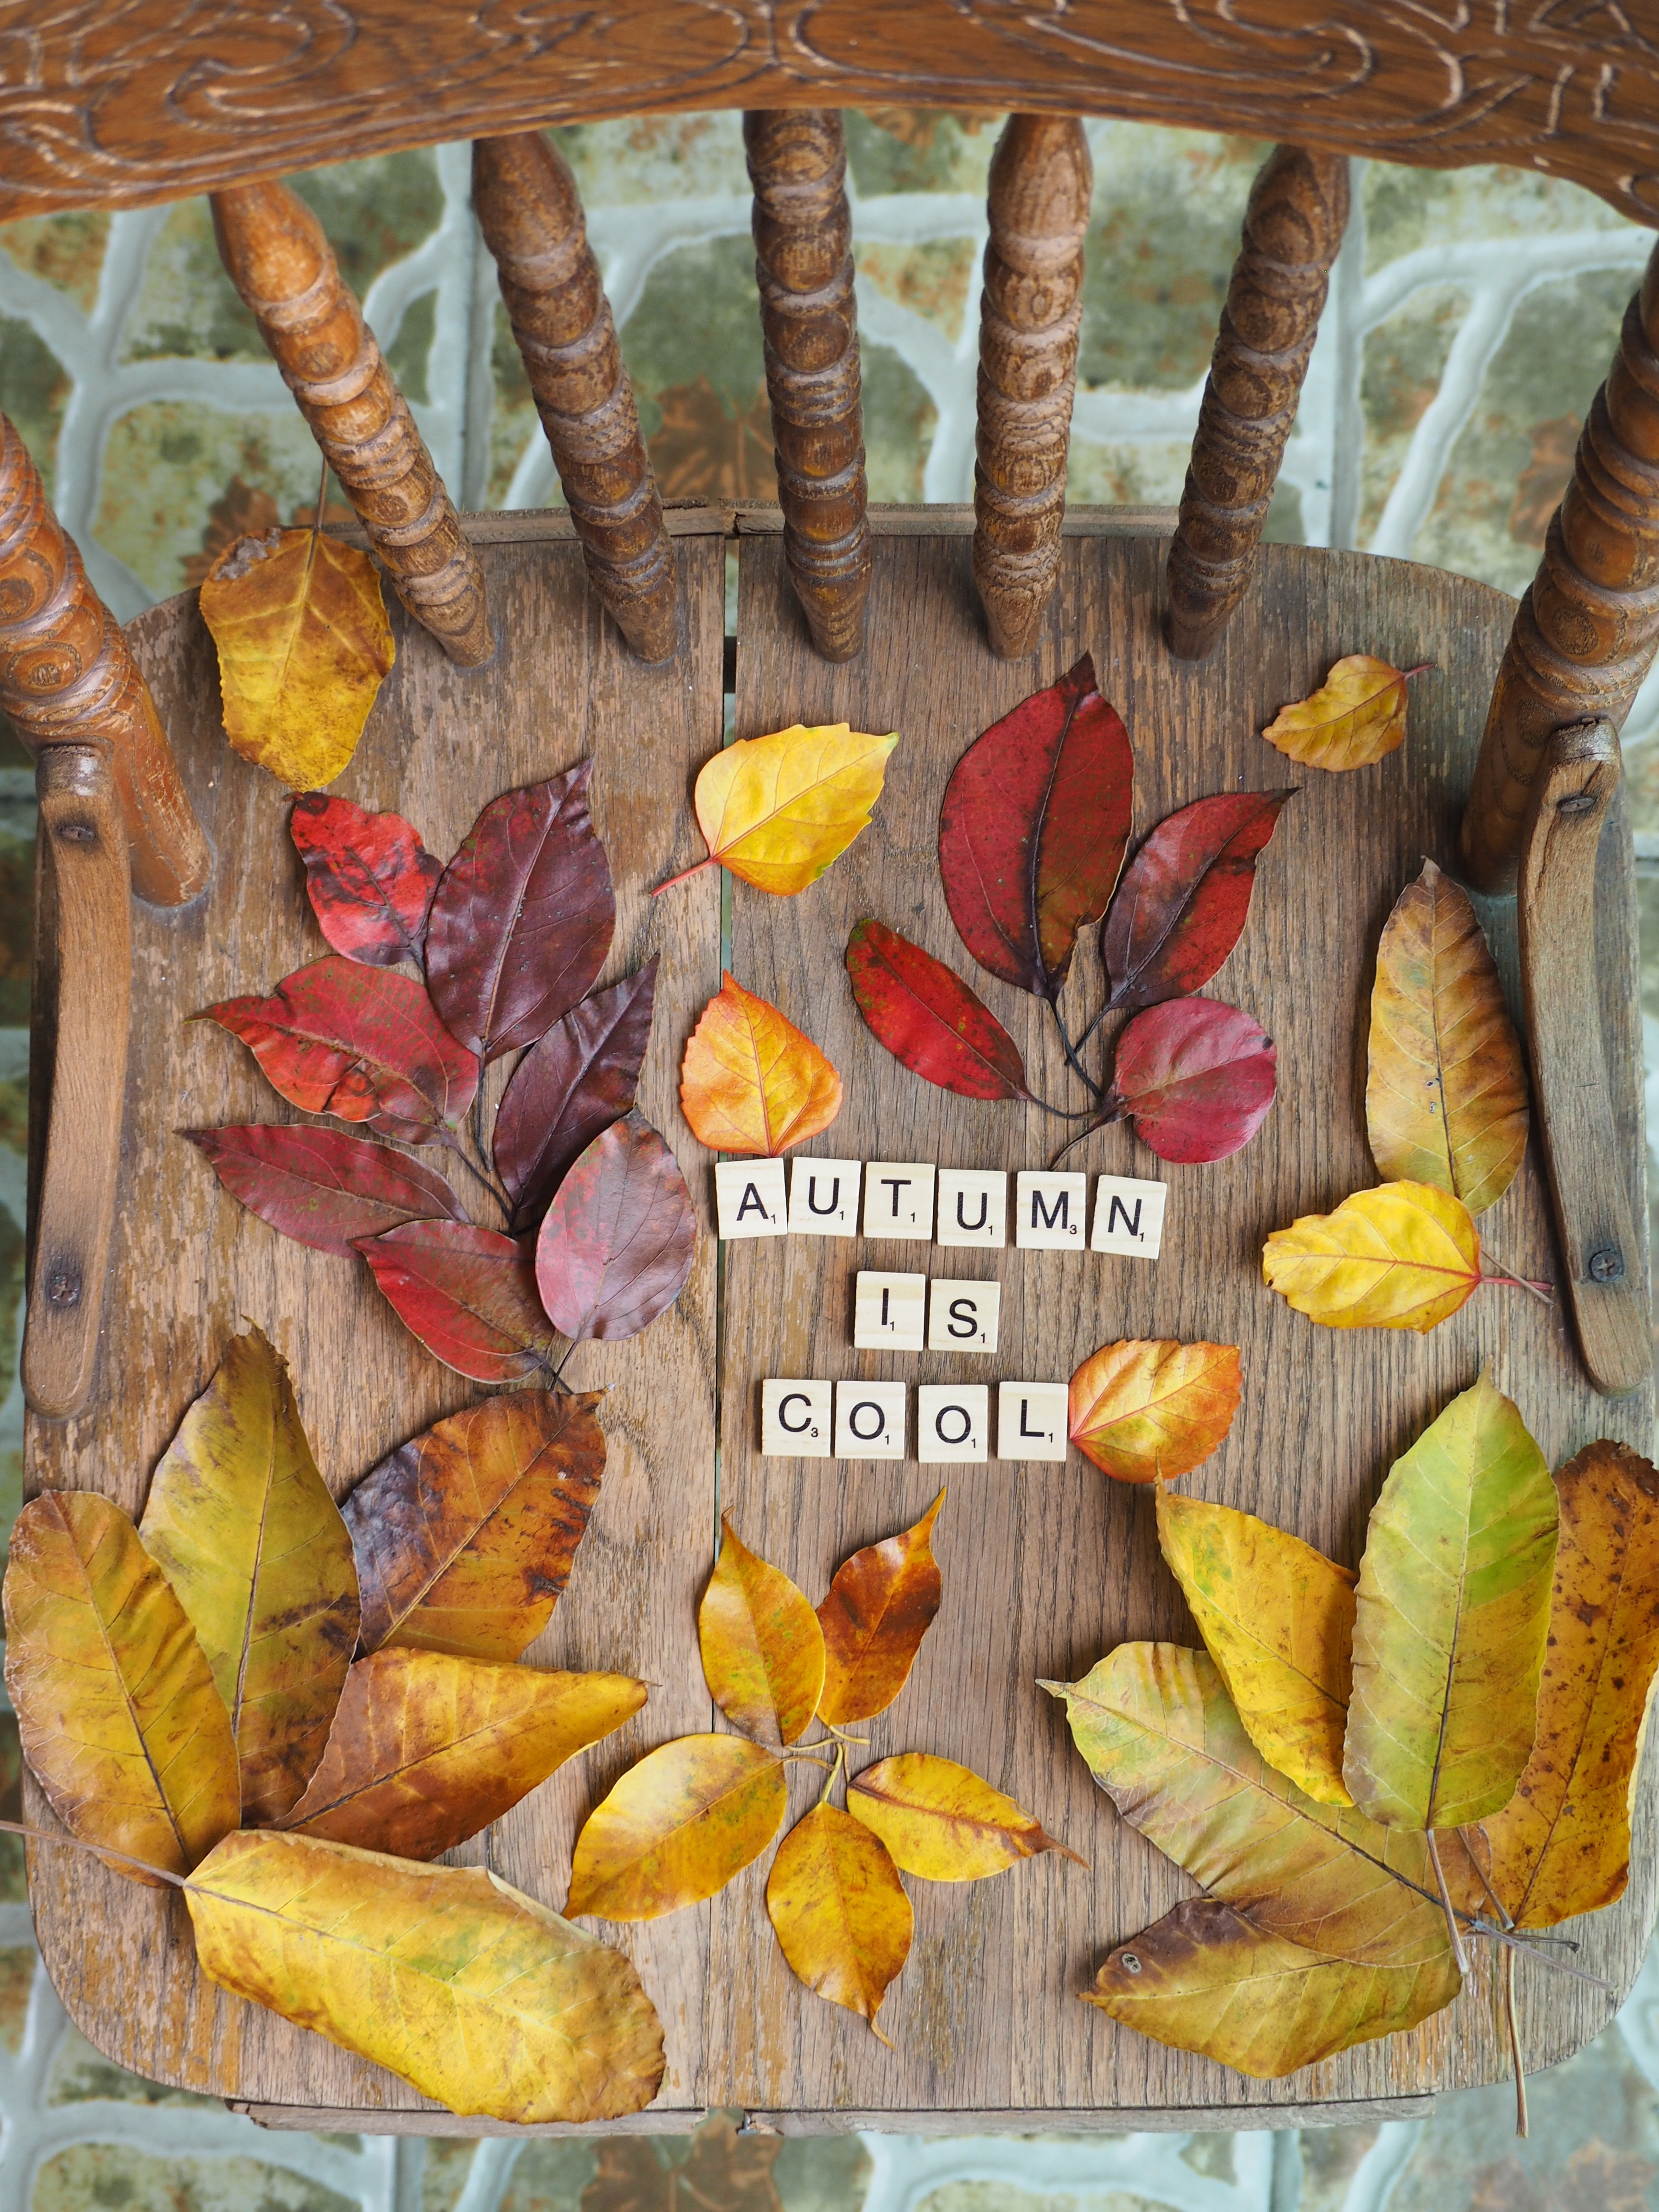
leaf, plant, branch, wood, twig, yellow, petal, terrestrial plant, tree, natural material, woody plant, adaptation, flowering plant, deciduous, font, pattern, spring, creative arts, trunk, natural landscape, peach, still life photography, plant pathology, groundcover, flower, autumn, plant stem, still life, art